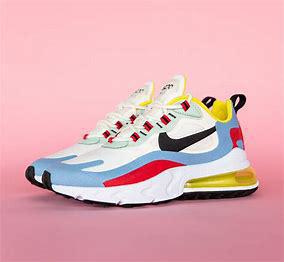
Brand: Nike
Model: Air Max 270 React